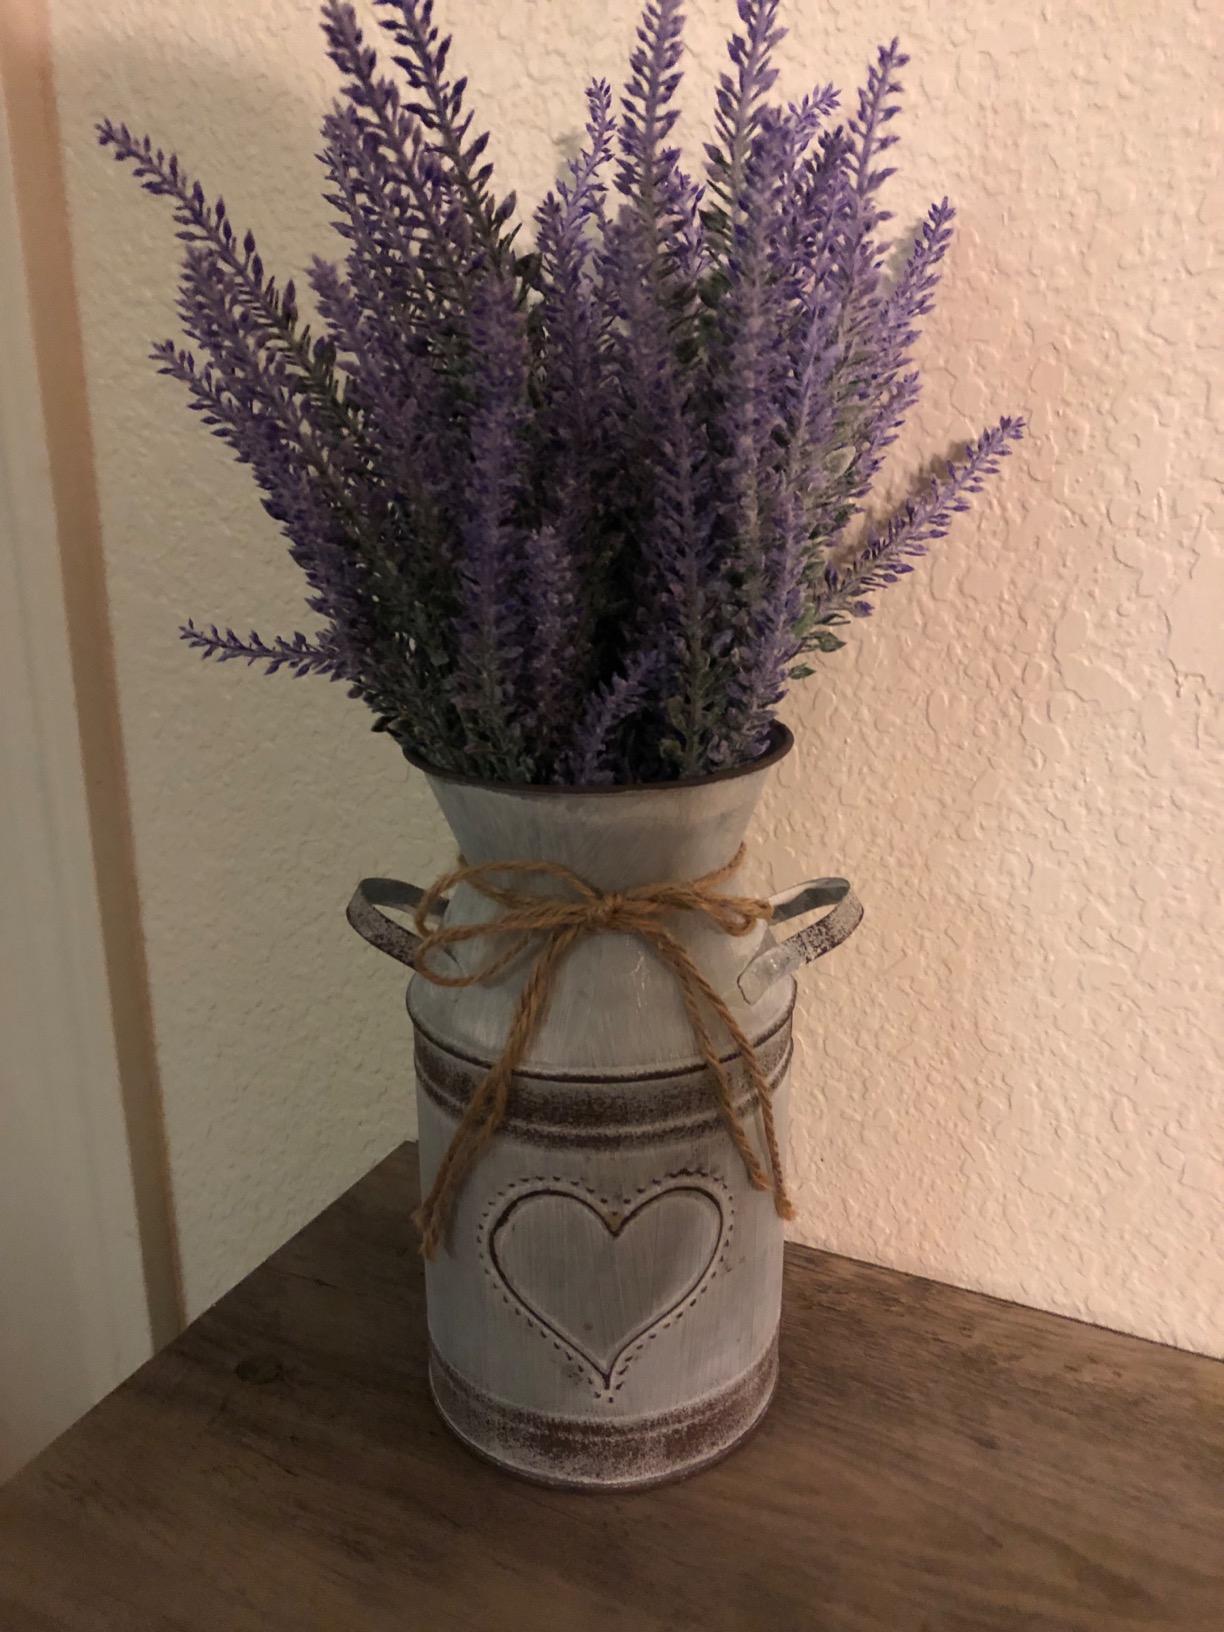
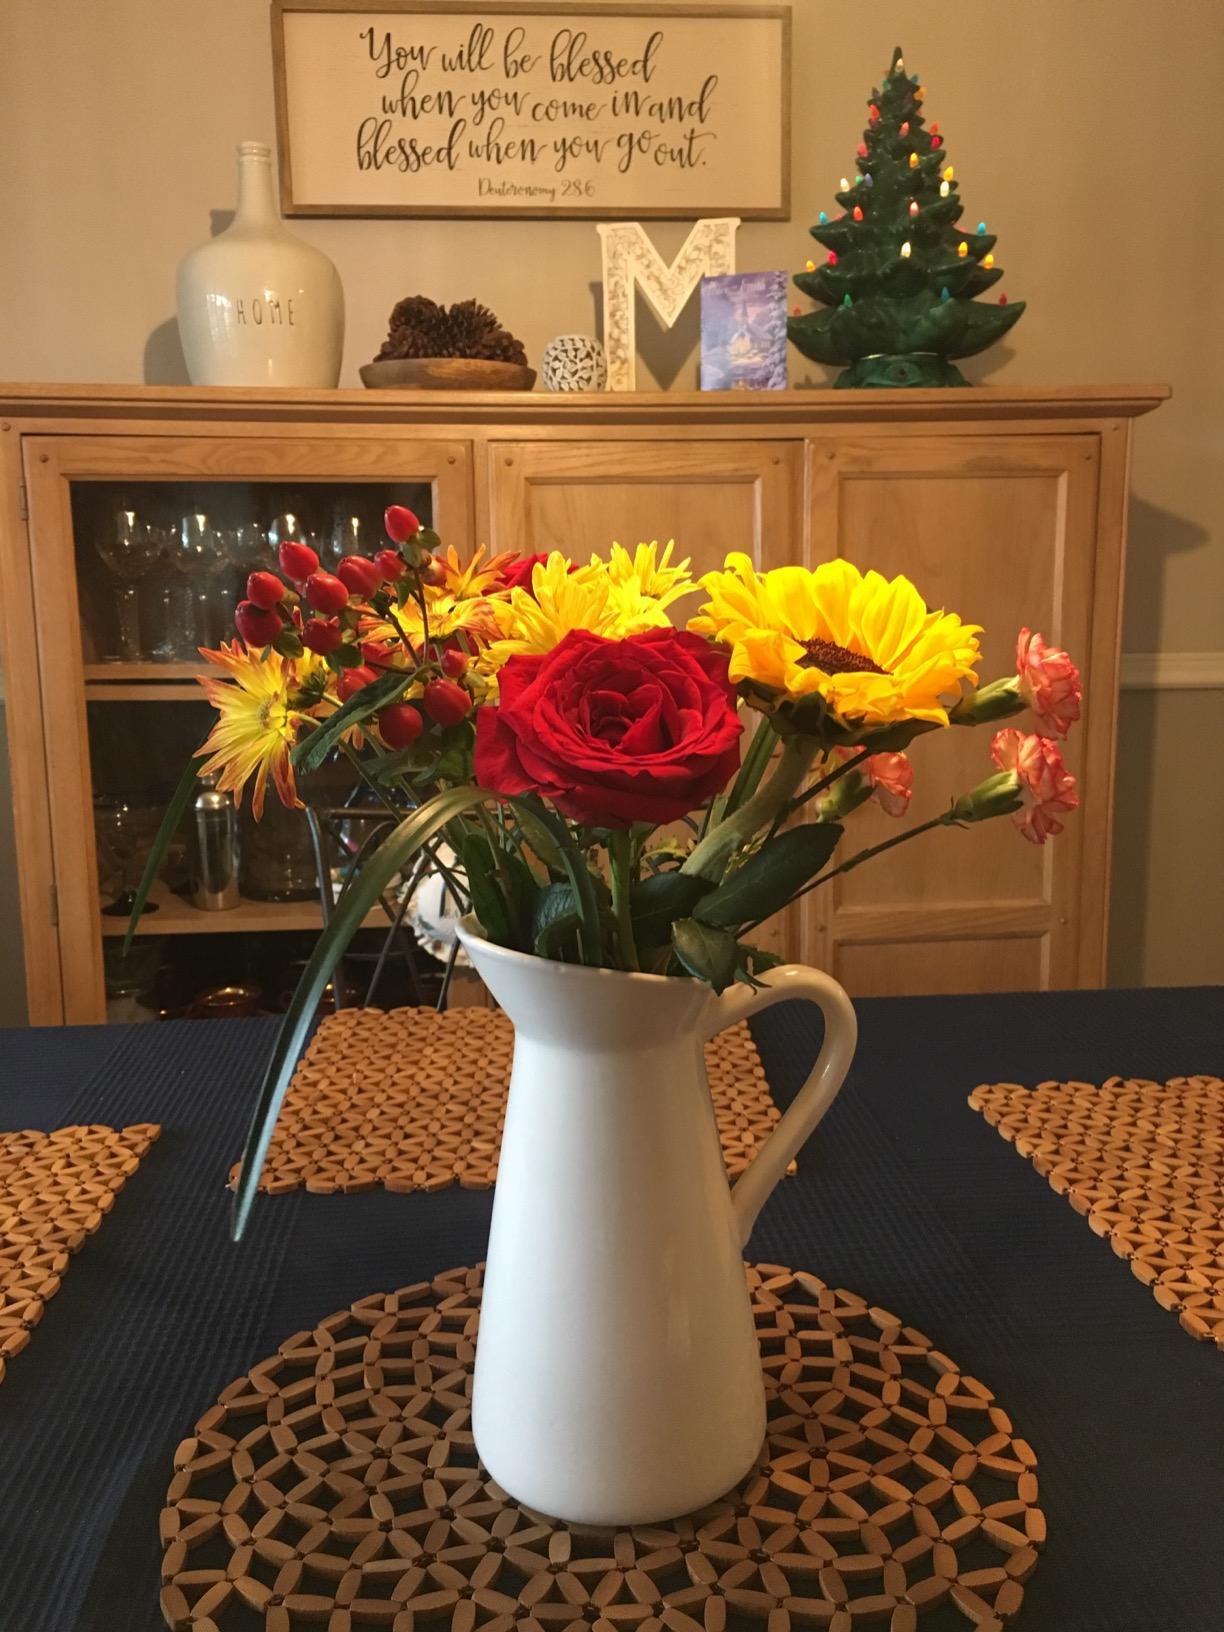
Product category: vase
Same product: no